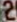
Number: 2